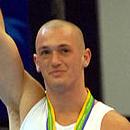
Age: 20